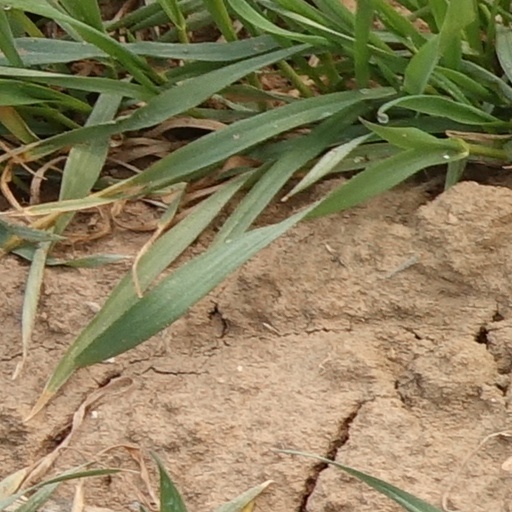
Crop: wheat